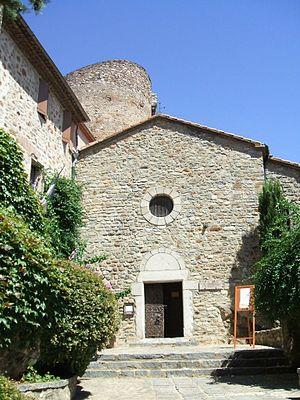
Bages